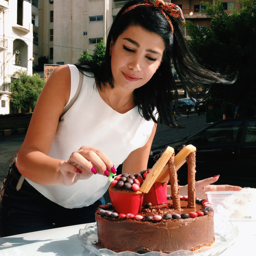
a young woman fixes a birthday cake on the hood of her car , after the decorations toppled over in transit .